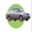
Label: automobile